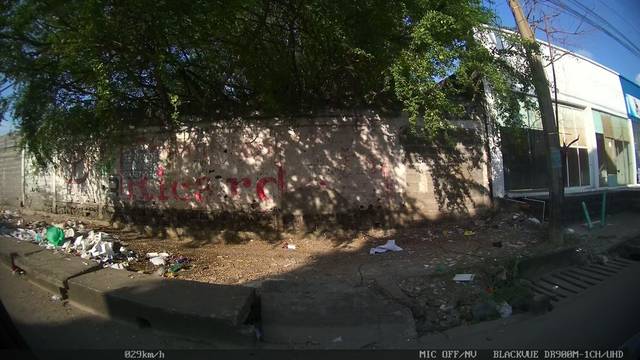
Region: Colombia
Coordinates: 8.752, -75.879